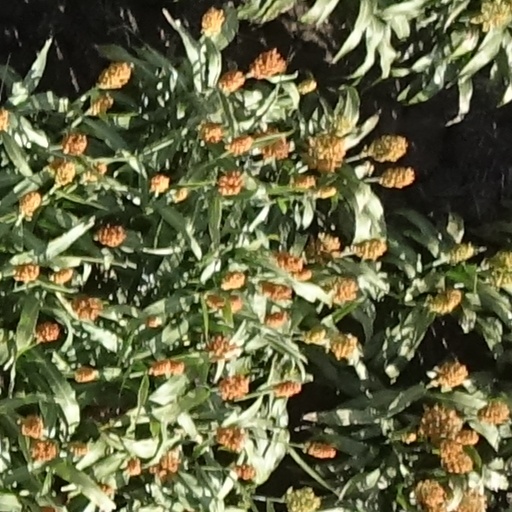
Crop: sorghum